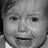
Emotion: sad